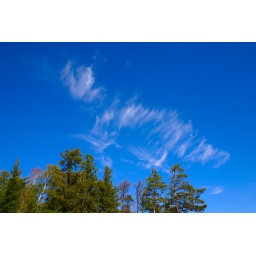
Some sky and trees in the BWCAW on Lake 3